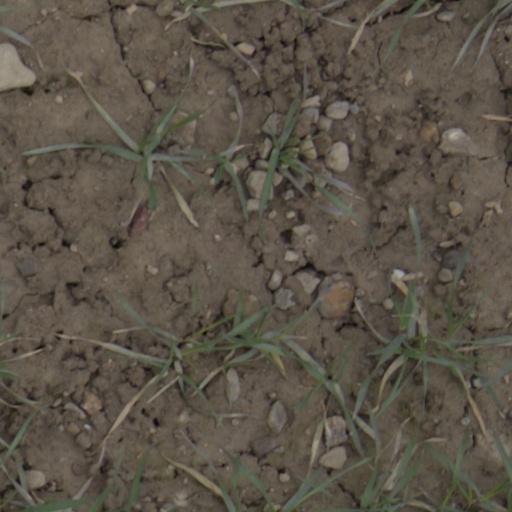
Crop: wheat